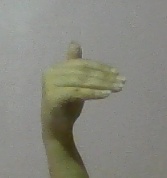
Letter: khaa